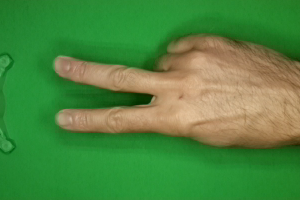
Label: scissors